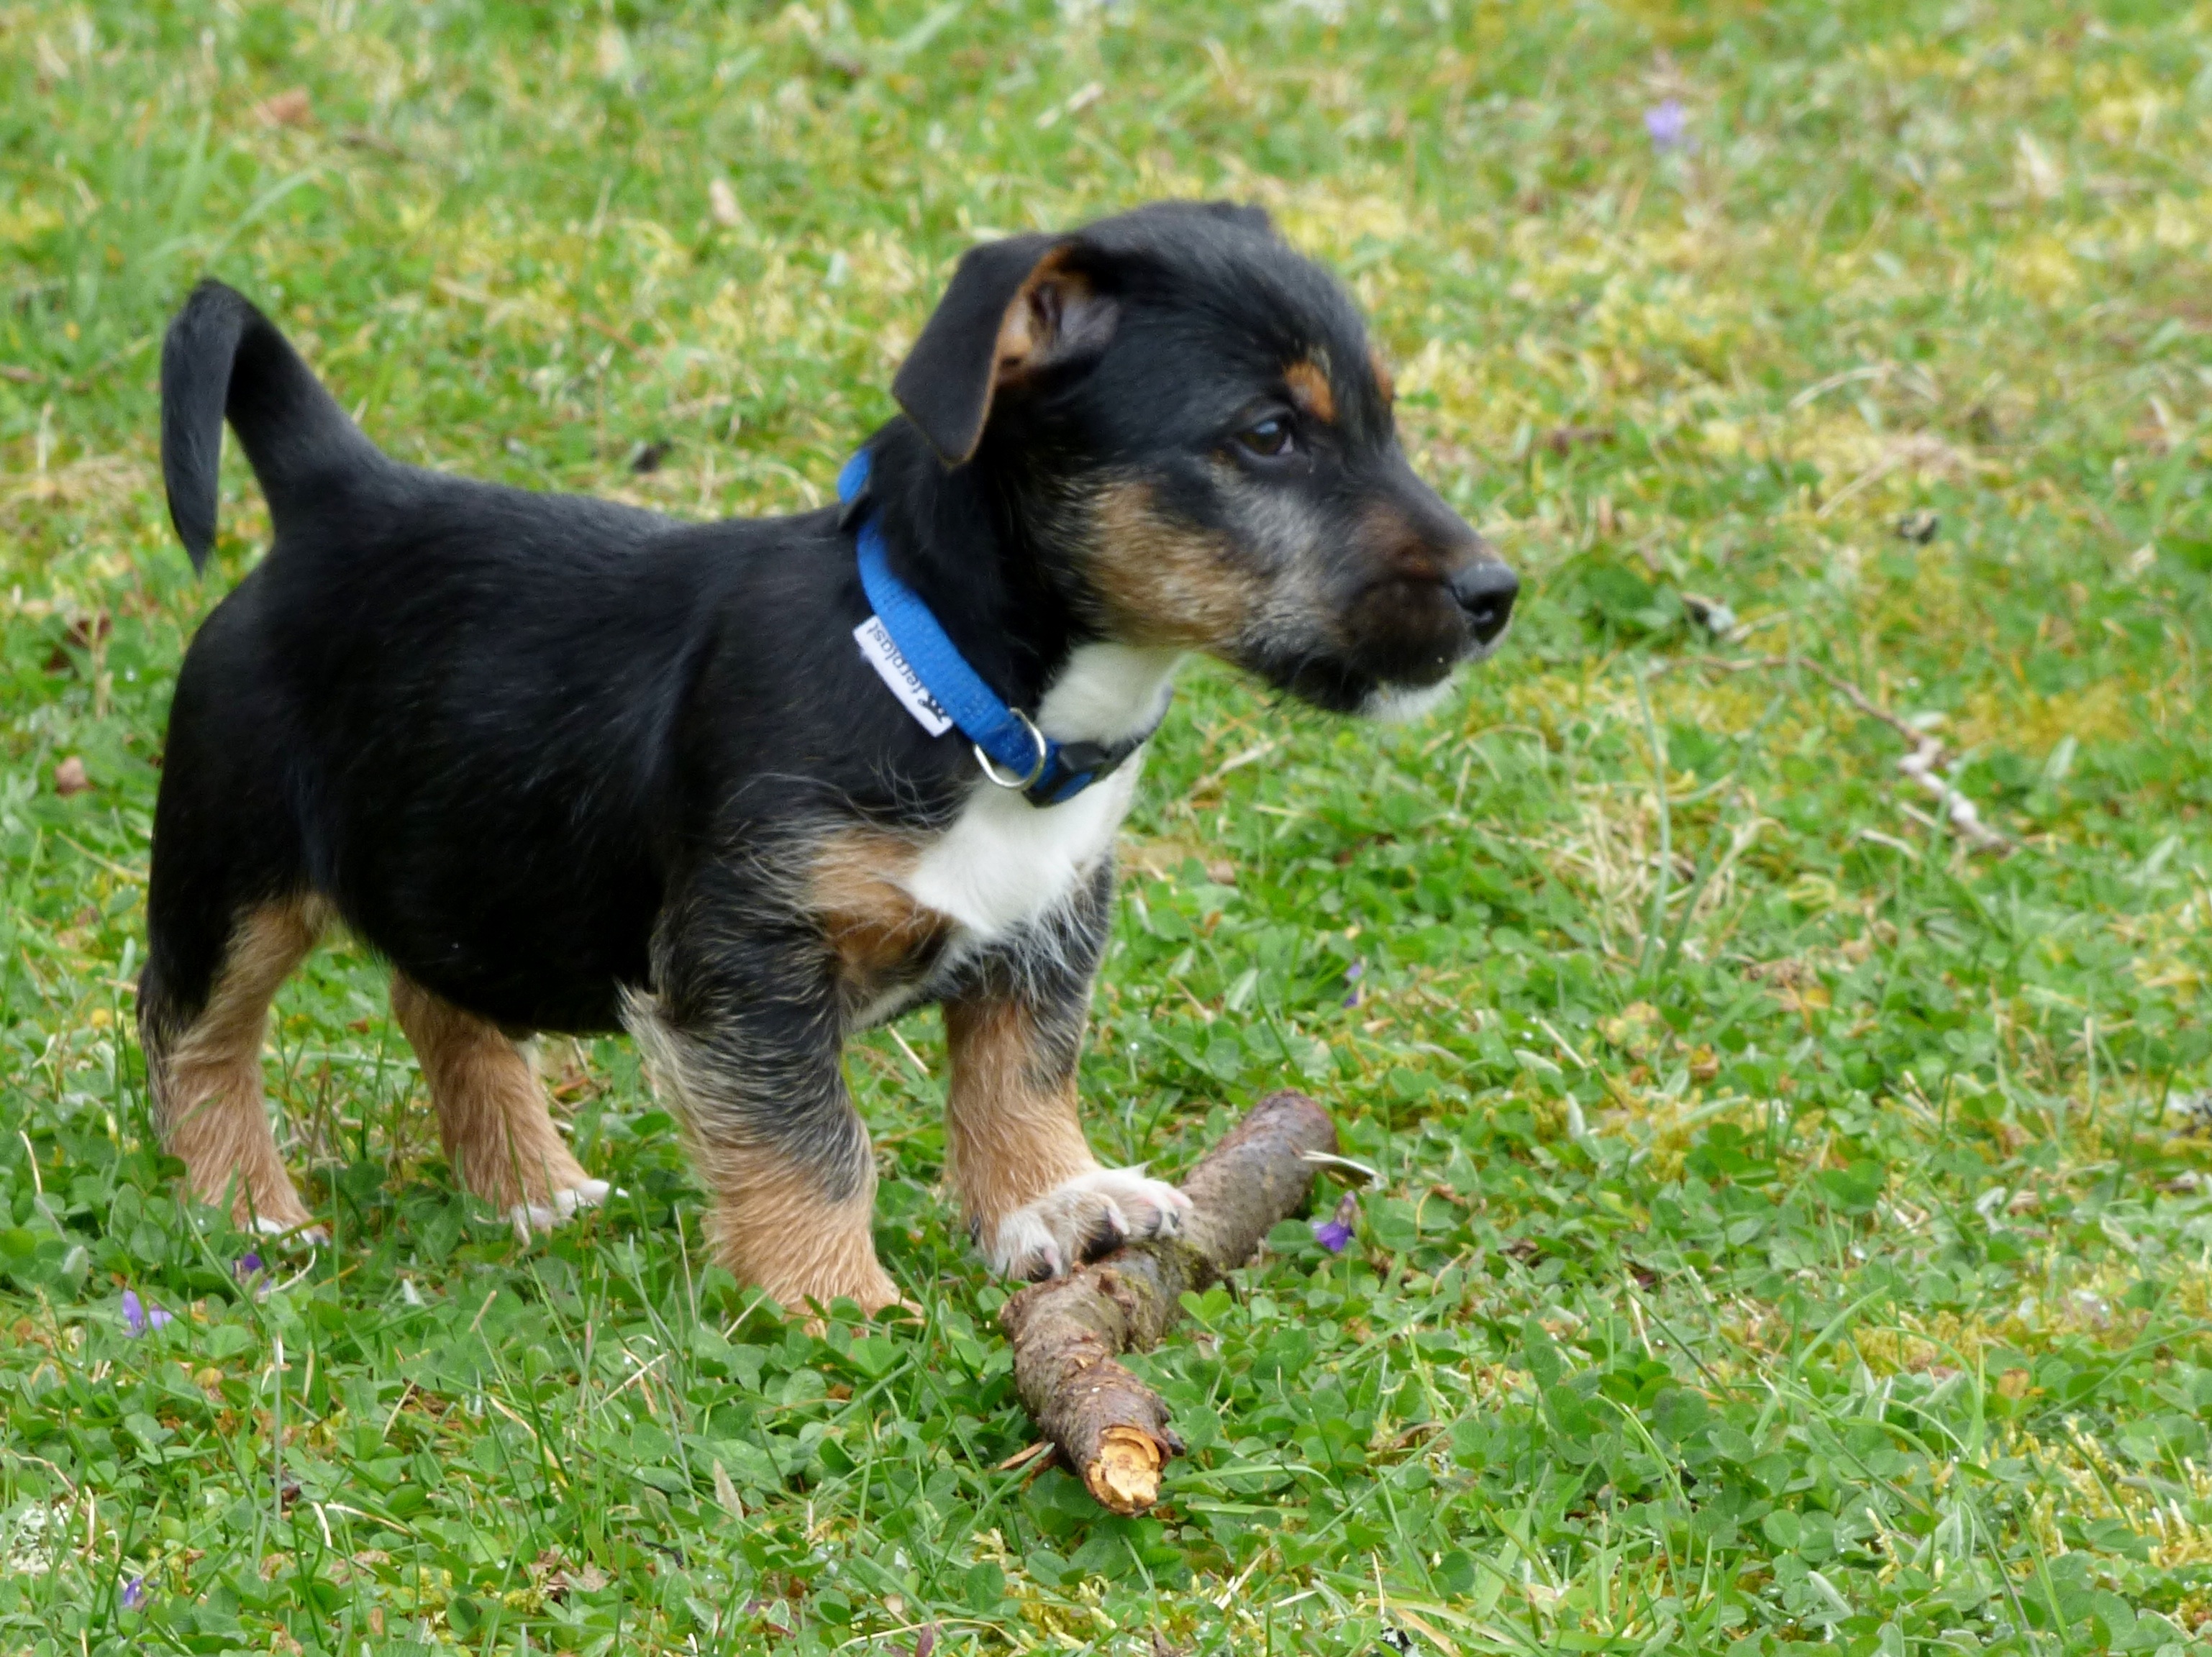
play, puppy, dog, mammal, garden, animals, vertebrate, dog breed, terrier, stick, jack russell, patterdale terrier, dog like mammal, carnivoran, vulnerable native breeds, lancashire heeler, jagdterrier